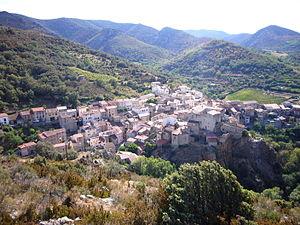
Vue du village de Caramany depuis le rocher de la Bade (66, France)